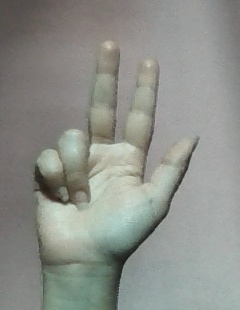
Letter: al